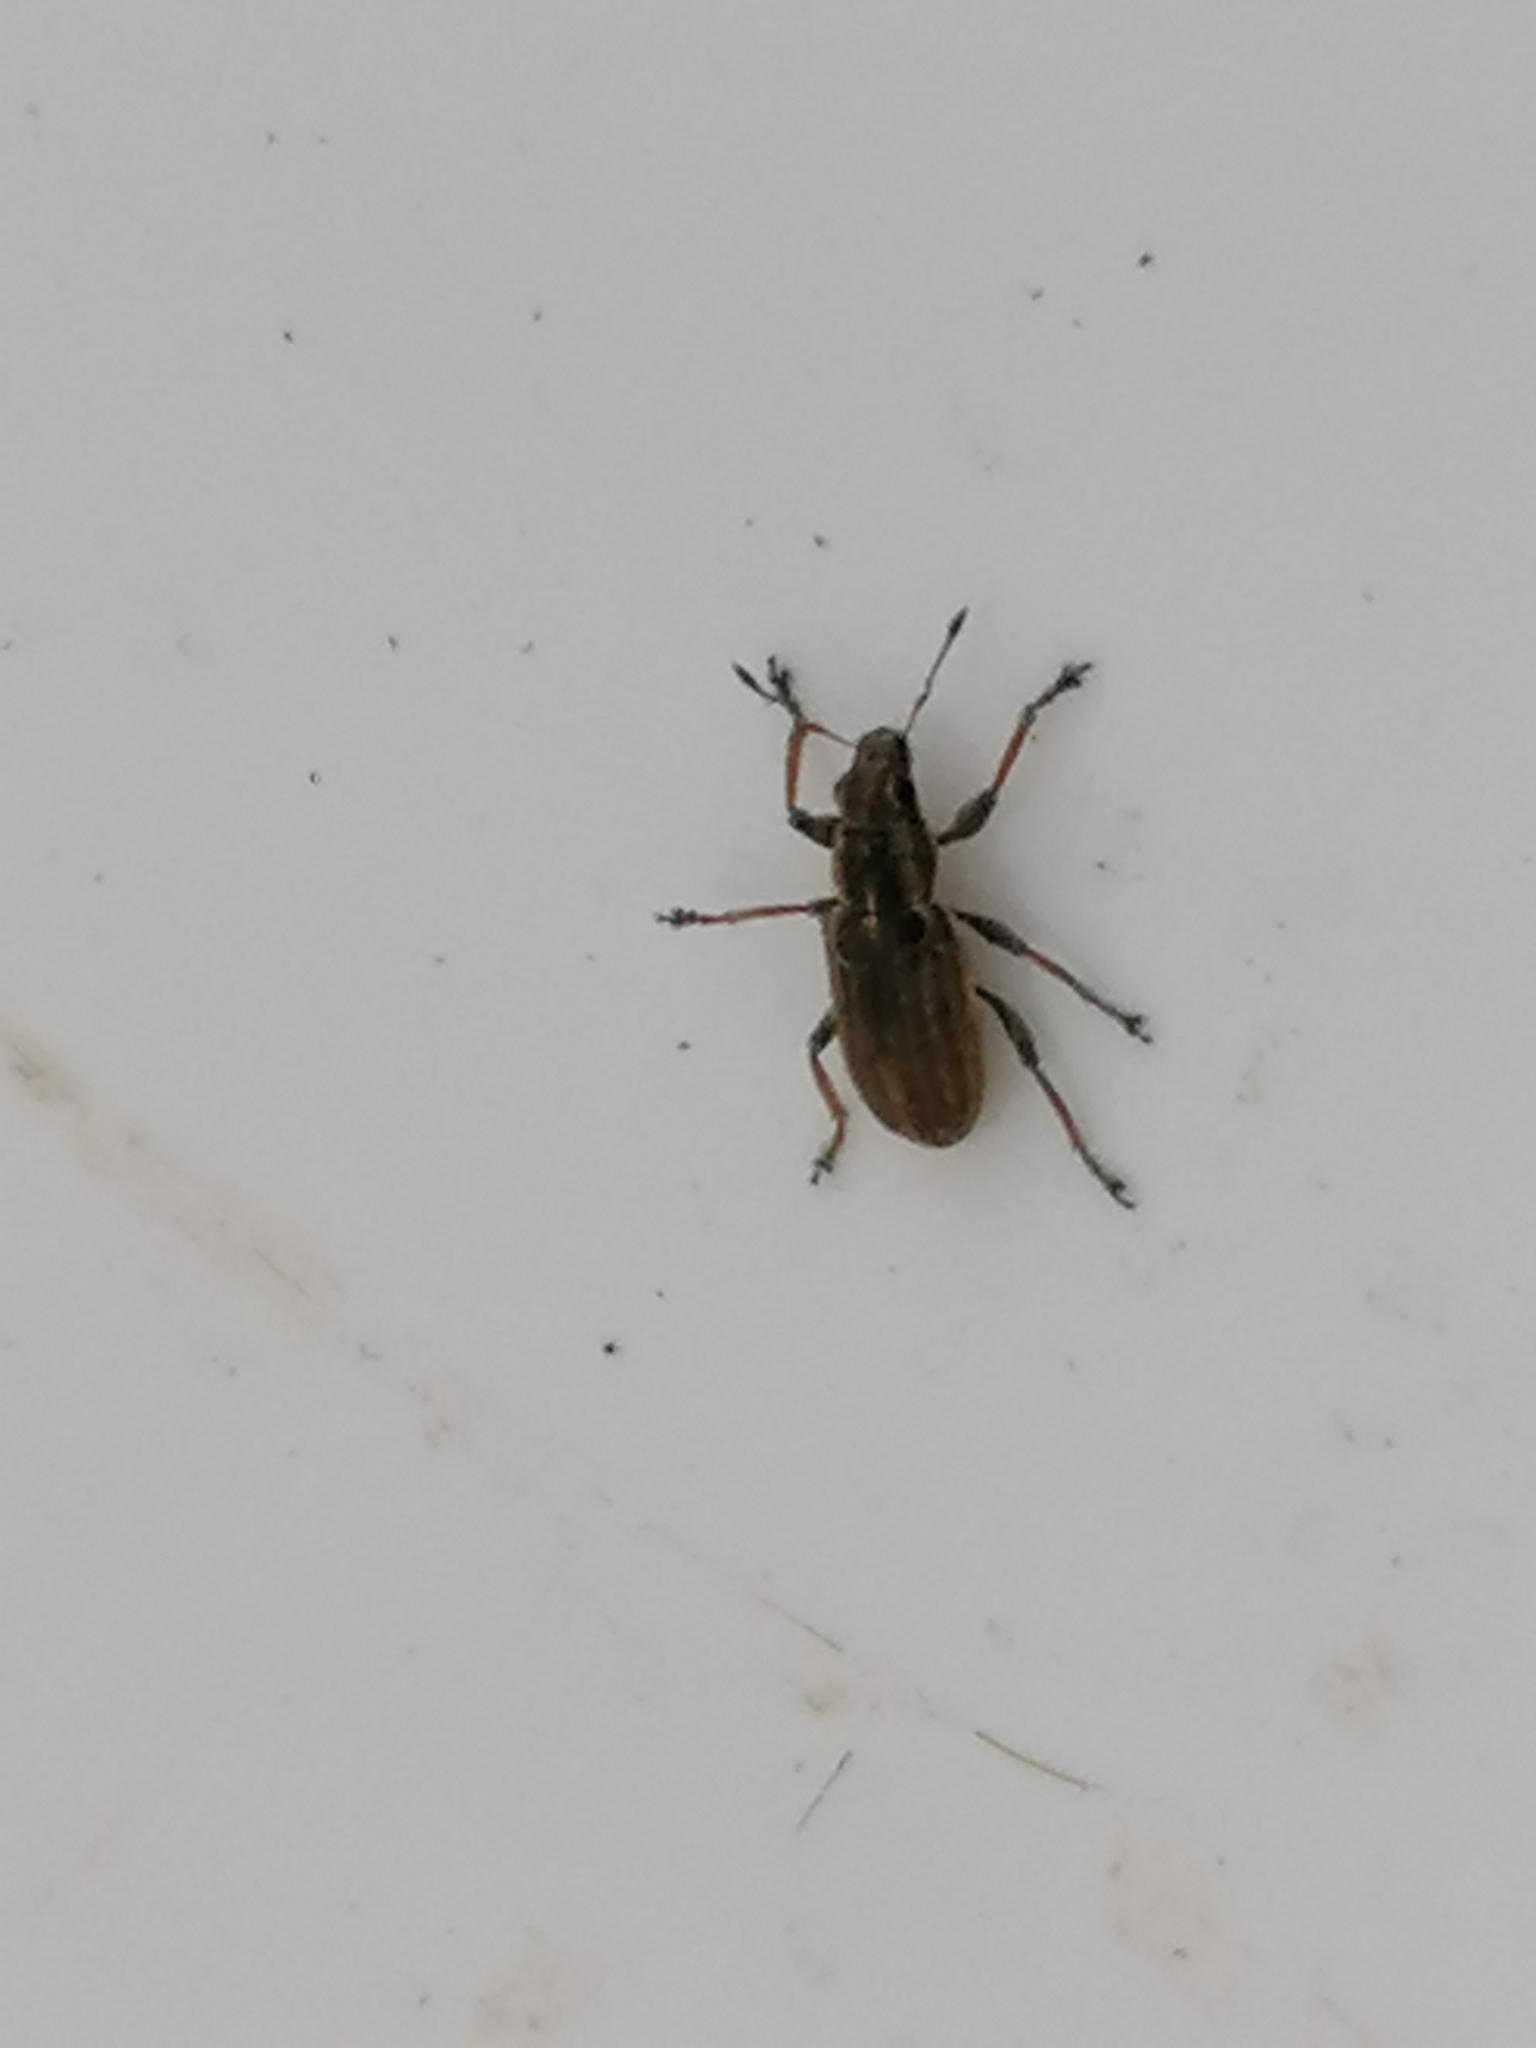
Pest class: pea_leaf_weevil